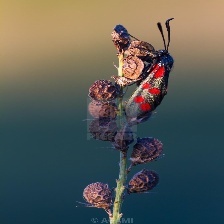
Species: SIXSPOT BURNET MOTH